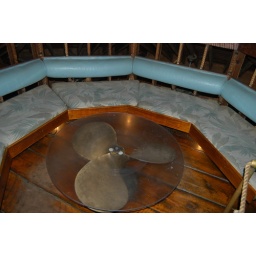
Upper level in a very kitchy bar in St. Augustine... way out over the water at the Conch House Marina